Paisley Town Hall

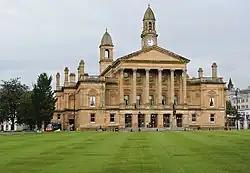
Paisley Town Hall

Paisley Town Hall is a public hall in Abbey Close, Paisley, Renfrewshire, Scotland. The building, which is being converted into a centre for performing arts, is a Category A listed building.